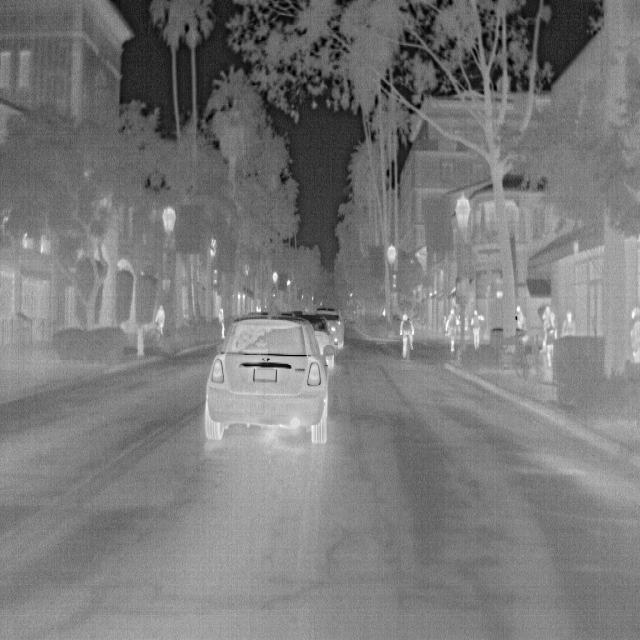
Detected objects:
label: person
label: person
label: person
label: person
label: person
label: person
label: person
label: person
label: person
label: person